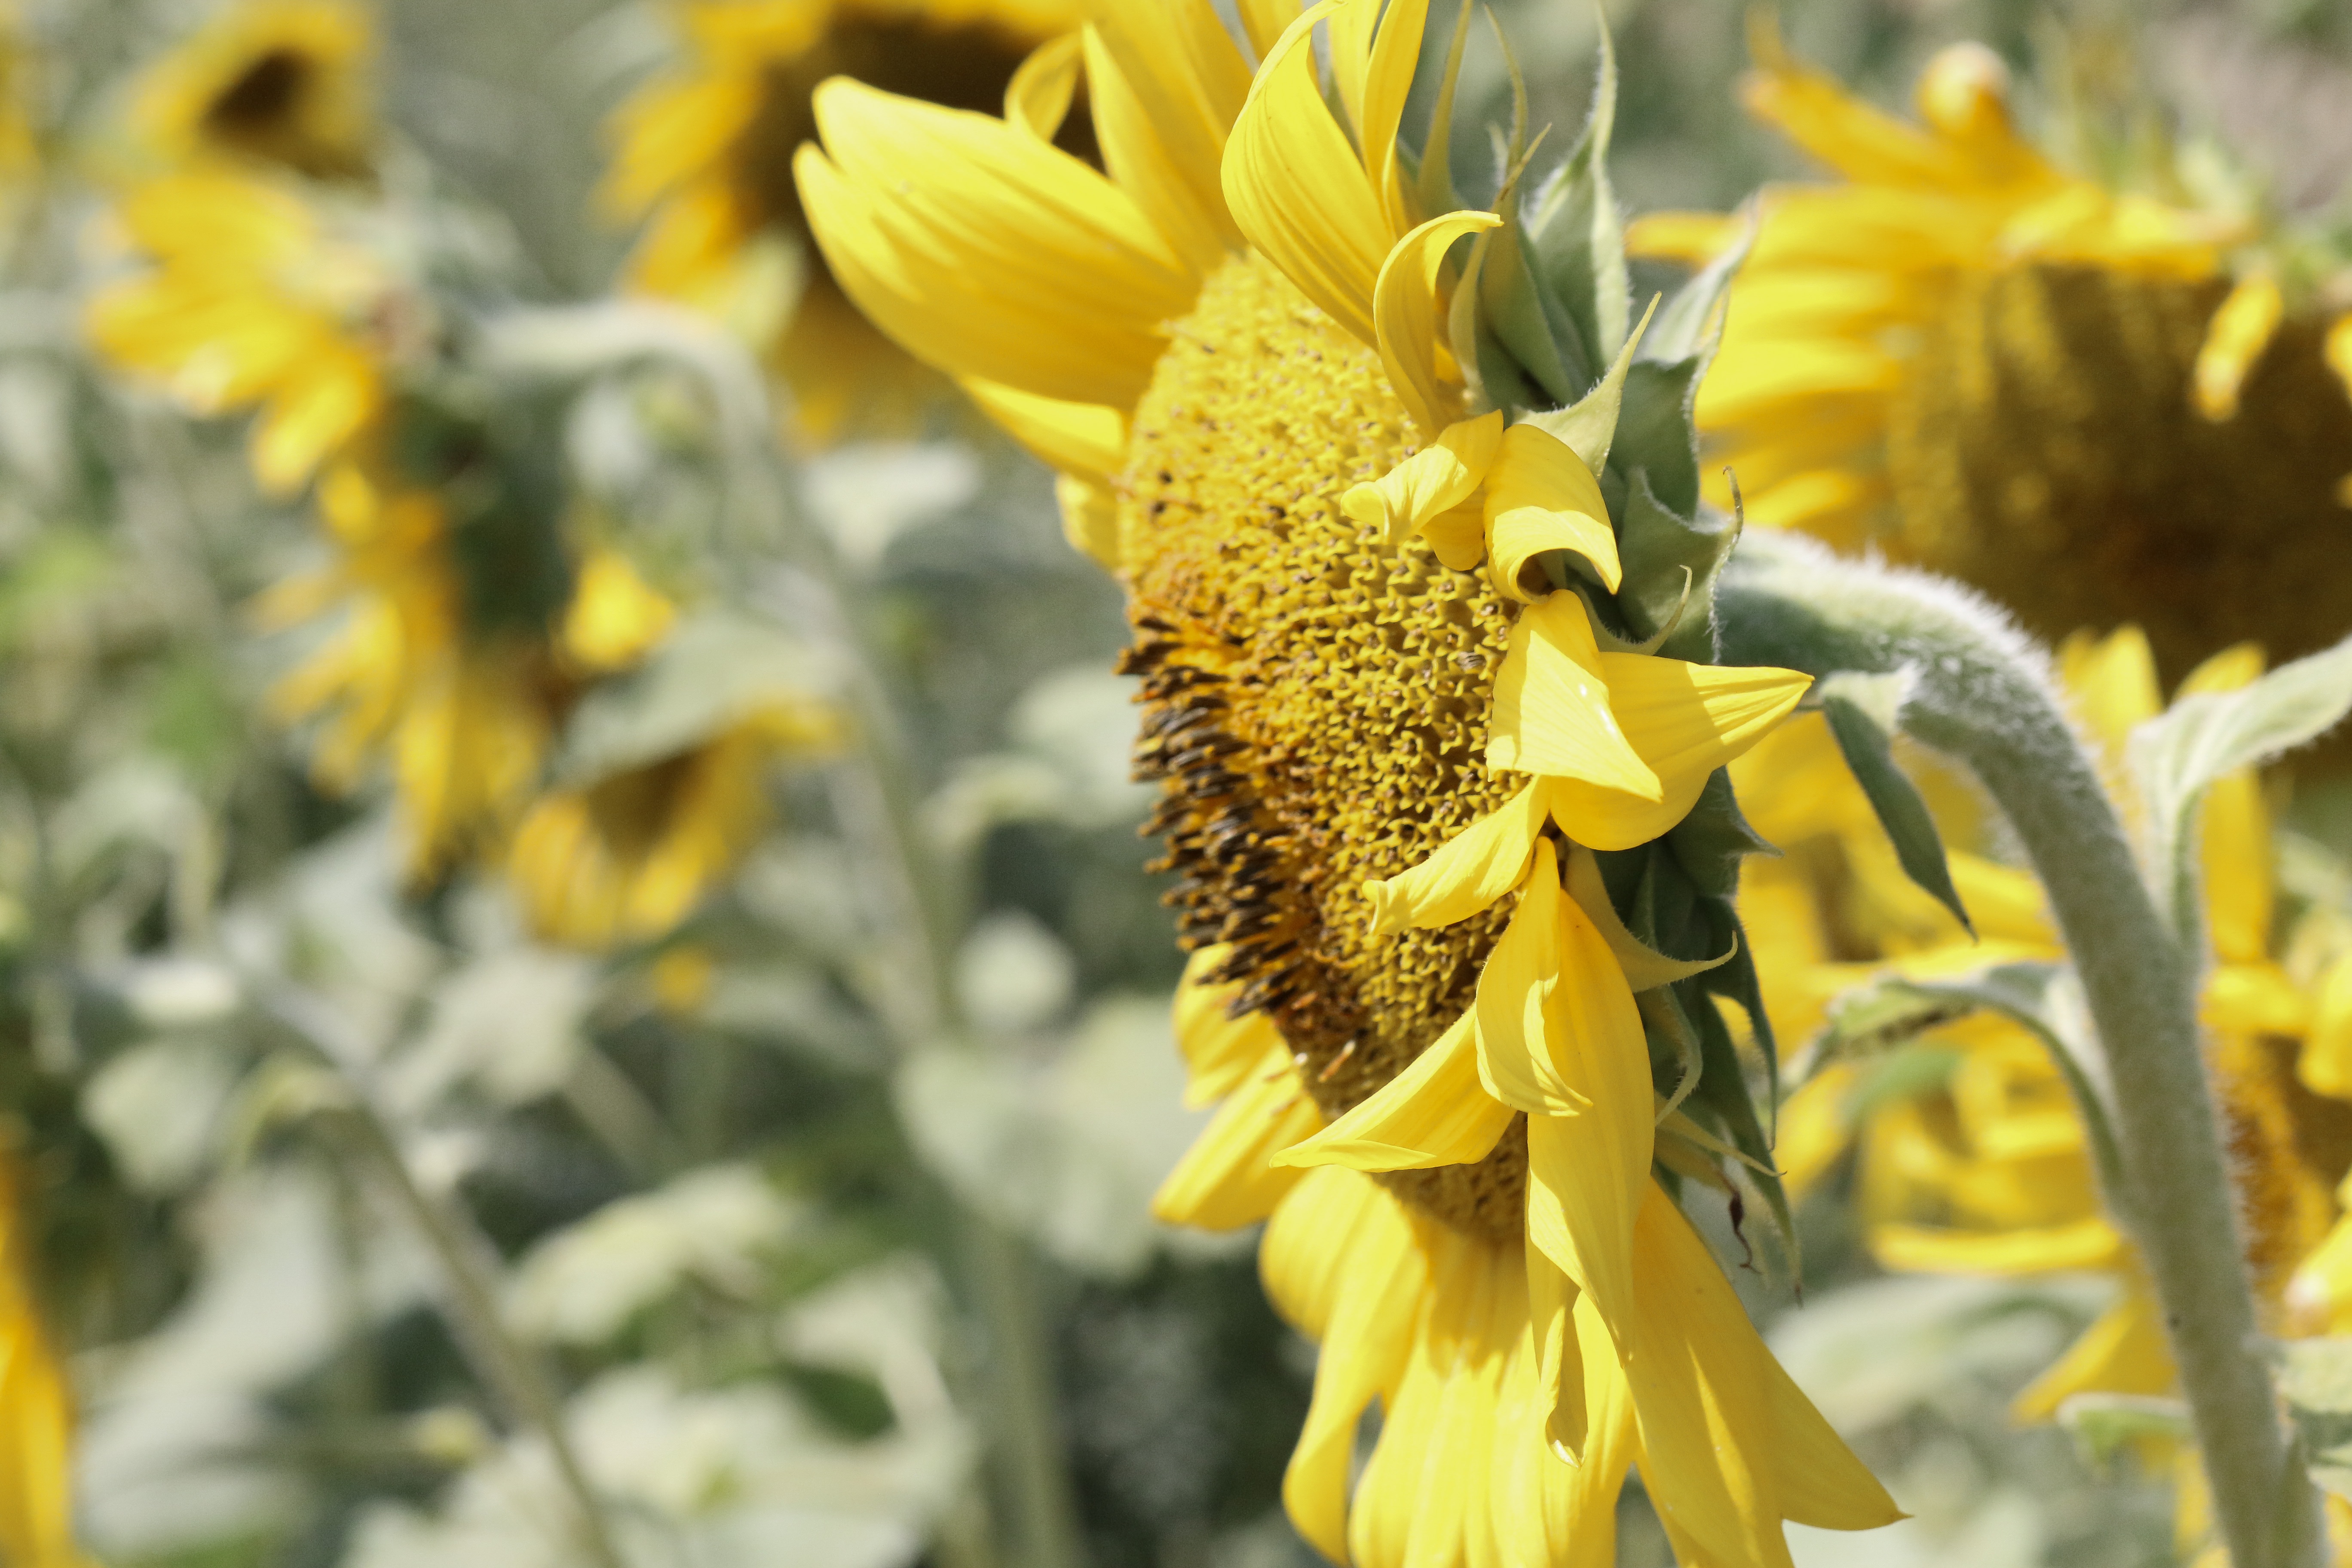
nature, blossom, plant, flower, pollen, insect, botany, yellow, flora, fauna, sunflower, wildflower, close up, bee, nectar, macro photography, flowering plant, honey bee, daisy family, sunflower seed, plant stem, land plant, membrane winged insect